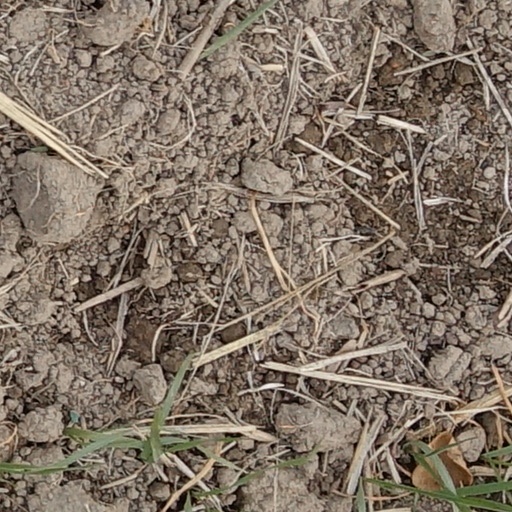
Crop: wheat